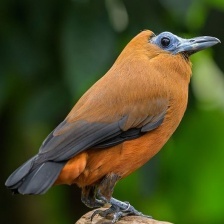
Species: CAPUCHINBIRD
Scientific name: PERISSOCEPHALUS TRICOLOR